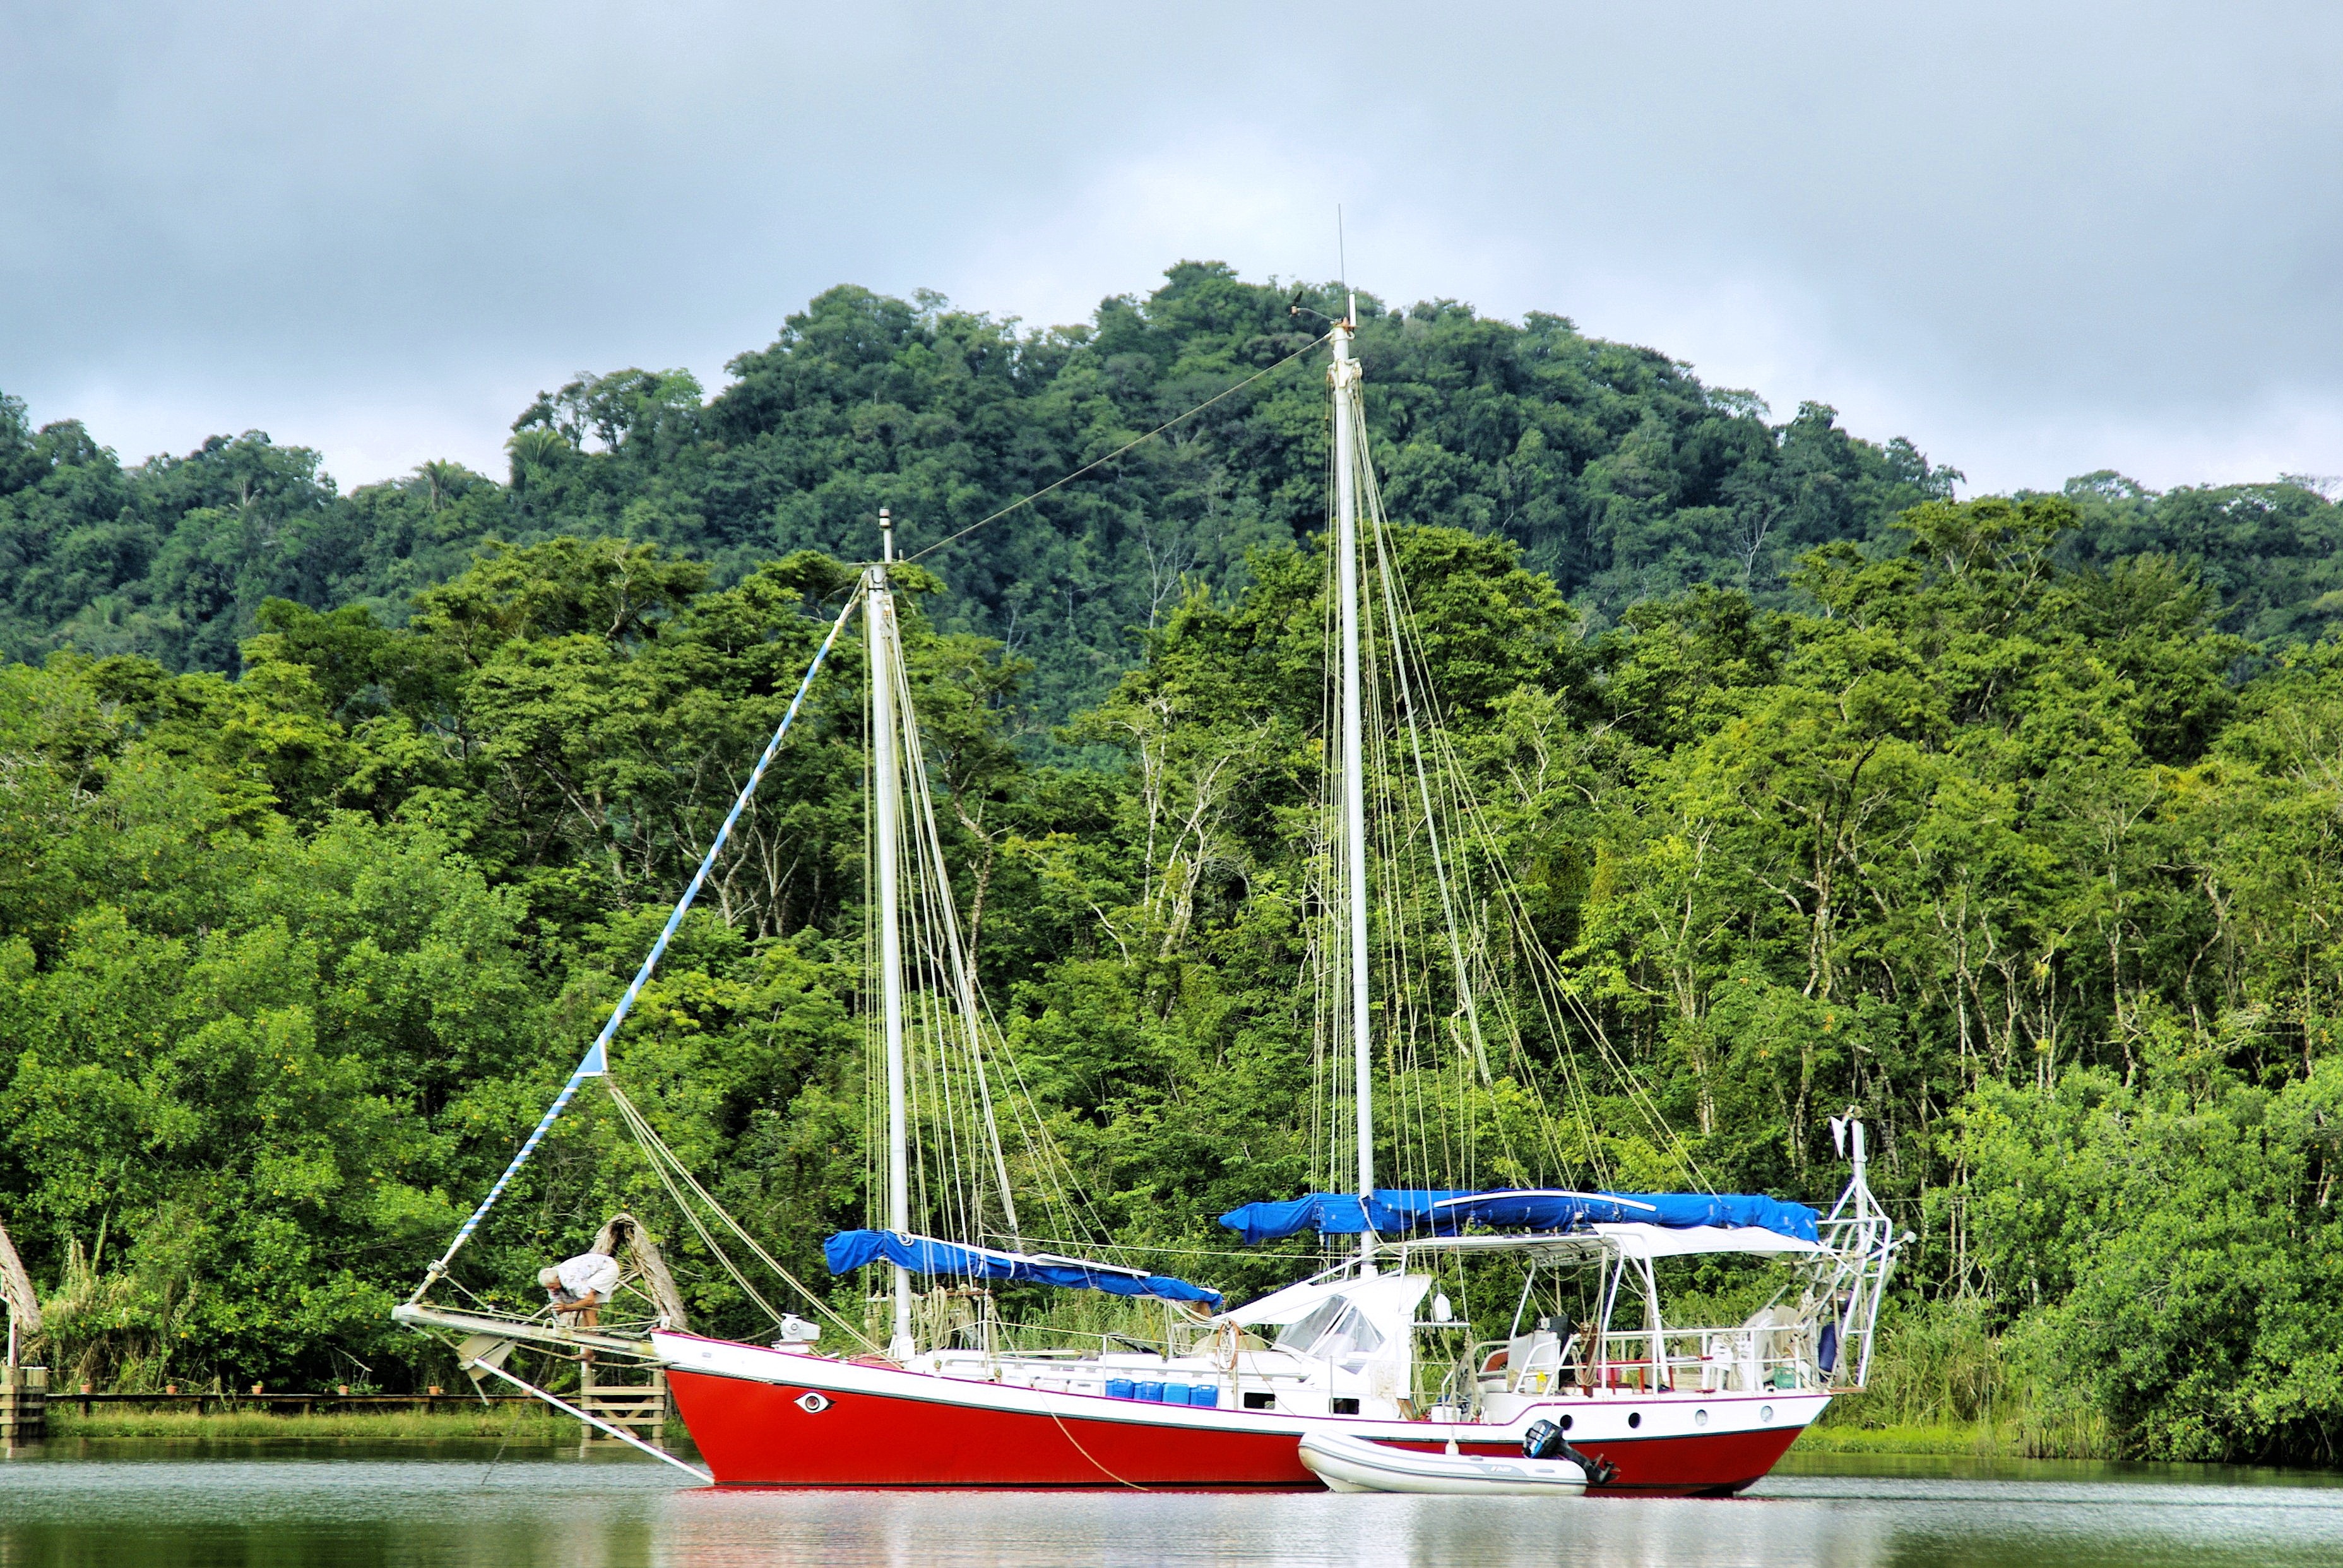
sea, boat, lake, river, ship, vehicle, mast, bay, sailboat, rainforest, watercraft